Neymar

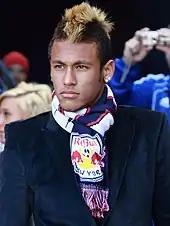
Neymar at the Red Bull Arena in Harrison, New Jersey during a match between New York Red Bulls and LA Galaxy in 2011

On 30 July 2013, Barcelona drew 2–2 against Lechia Gdańsk in a pre-season friendly; Neymar made his unofficial debut when he came on as a substitute. He scored his first goal for the club in a 7–1 win against a Thailand XI on 7 August at the Rajamangala National Stadium.